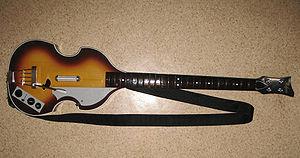
Le contrôleur de jeu reproduisant une basse Hofner, pour le jeu vidéo The Beatles: Rock Band
The Beatles: Rock Band est un jeu vidéo développé par Harmonix et édité par MTV Games. Il s'agit d'un jeu de rythme basé sur les Beatles, célèbre groupe musical anglais des années 1960. Publié sur PlayStation 3, Xbox 360 et Wii le 9 septembre 2009, il est le troisième opus de la série Rock Band.